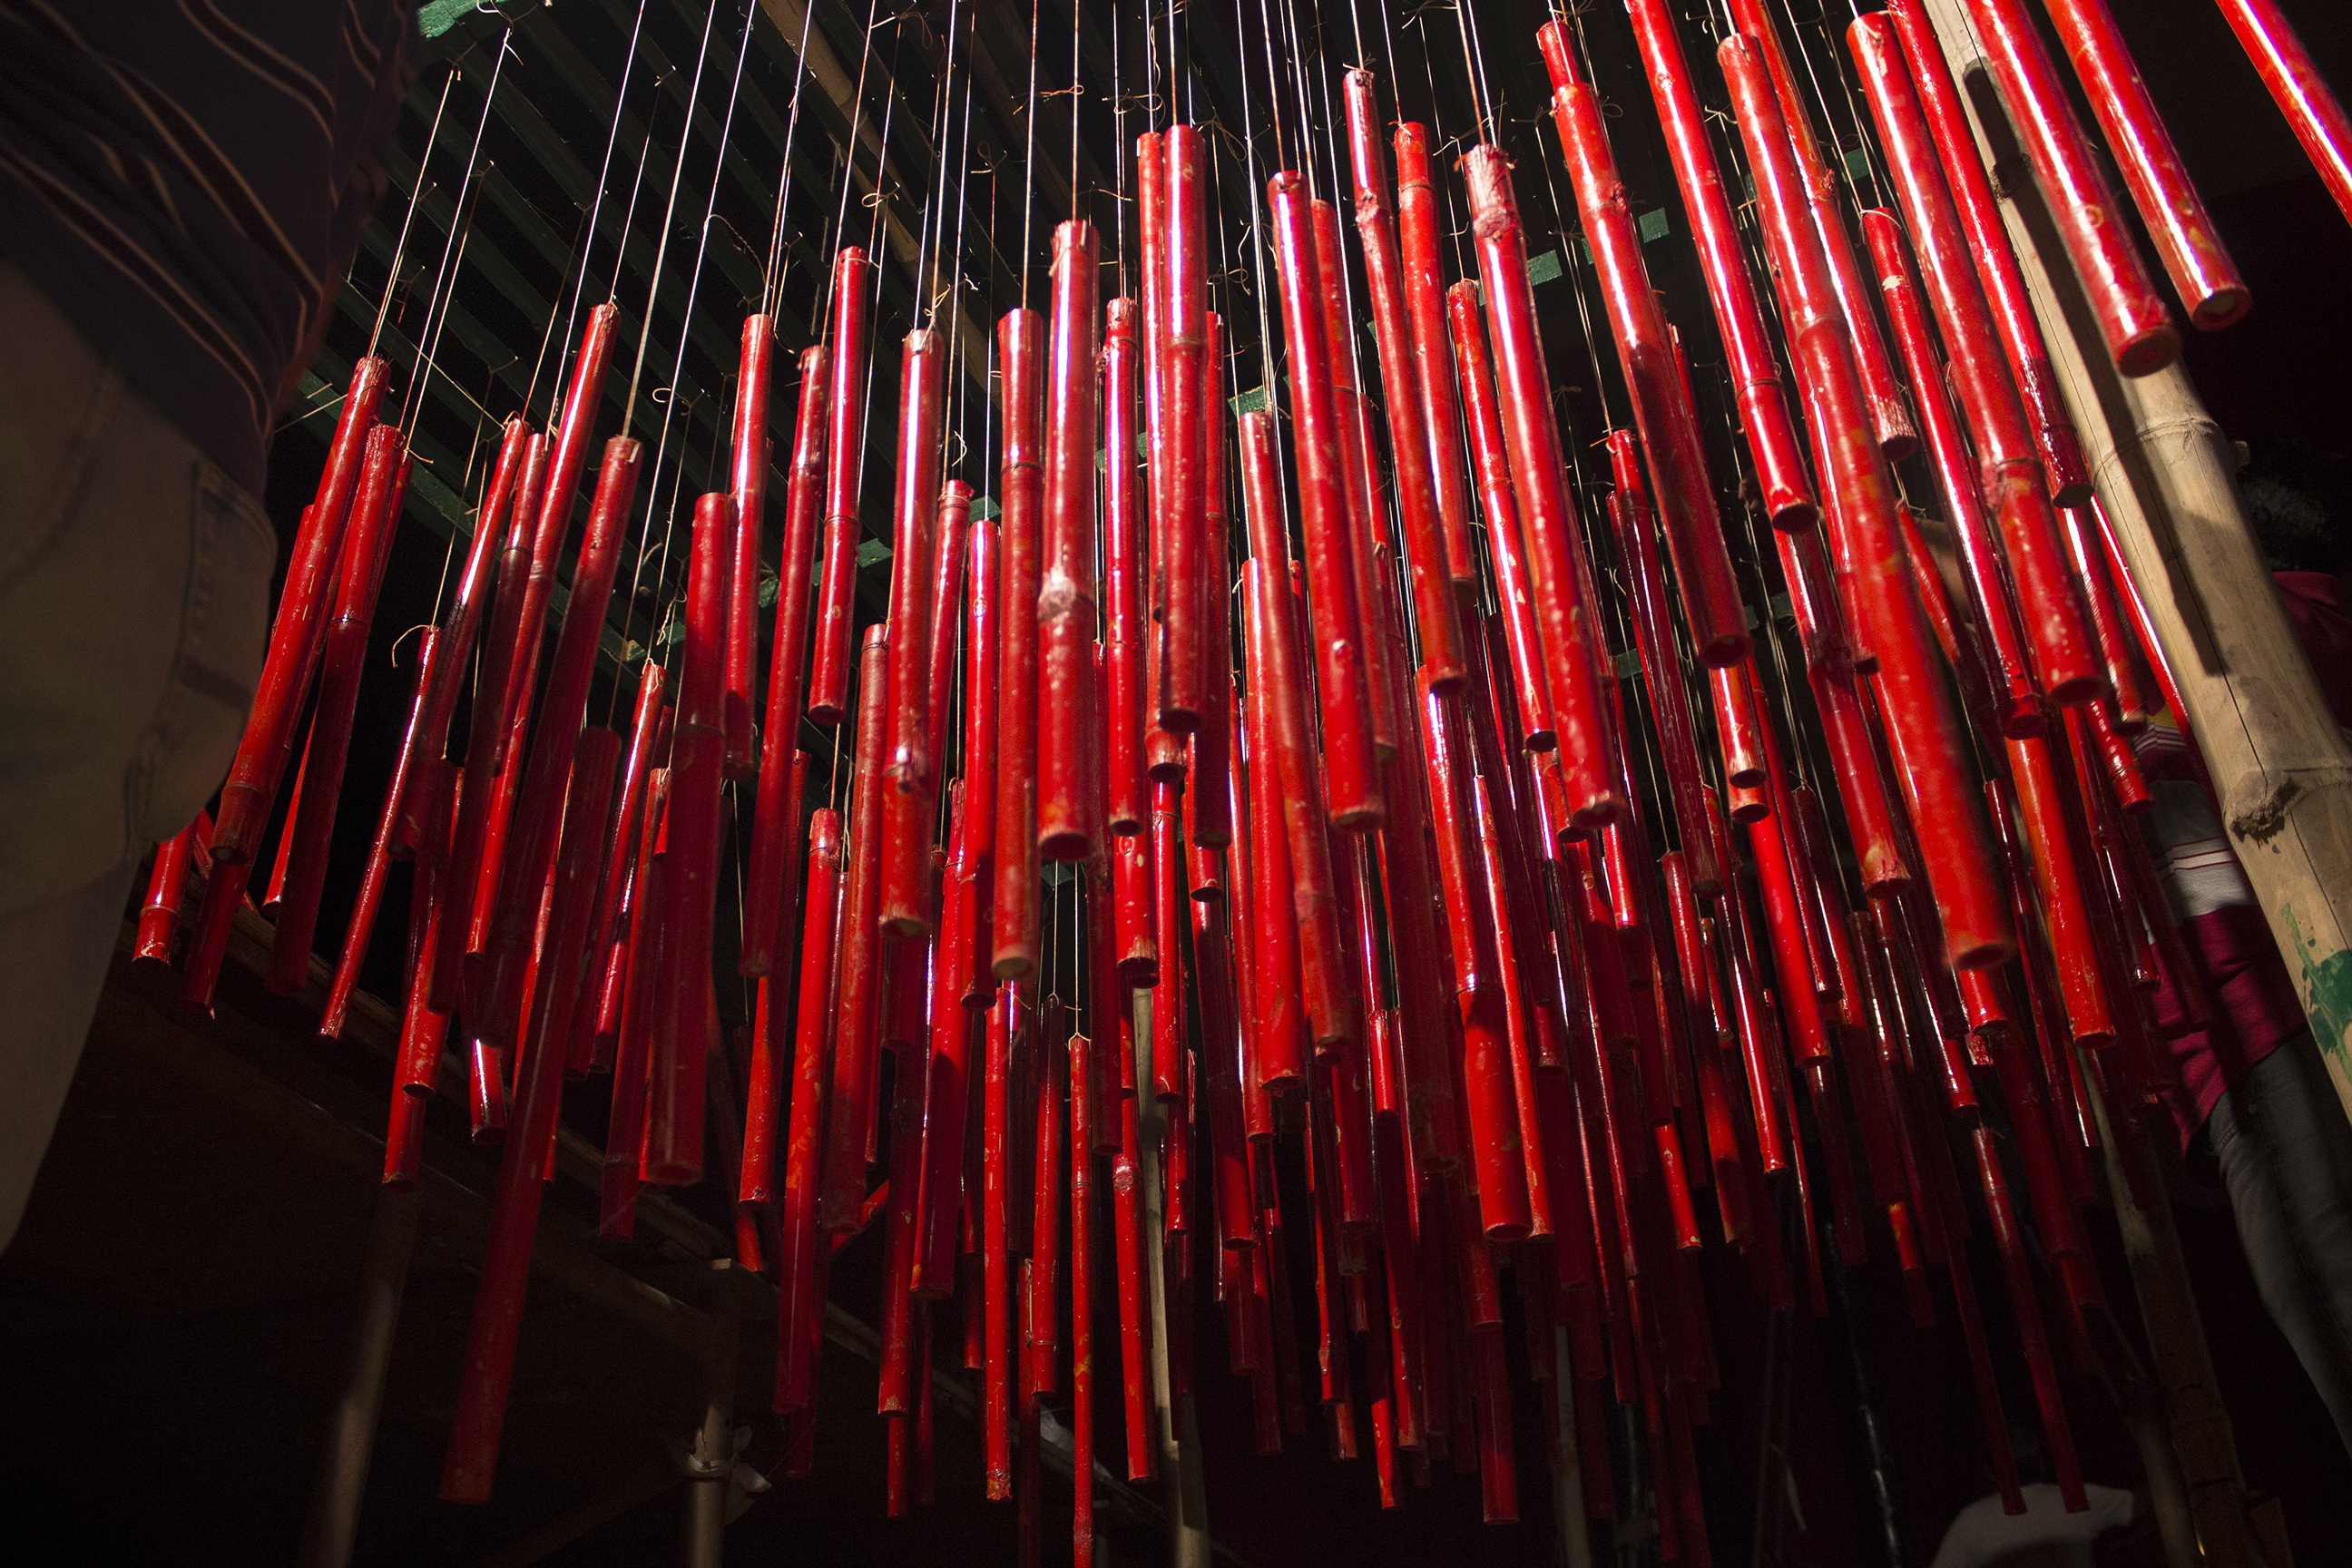
light, night, string, decoration, line, red, symbol, color, darkness, hanging, colorful, lighting, ribbon, interior design, festival, stage, design, decorative, hang, bamboo, bansh, red bansh, red bamboo